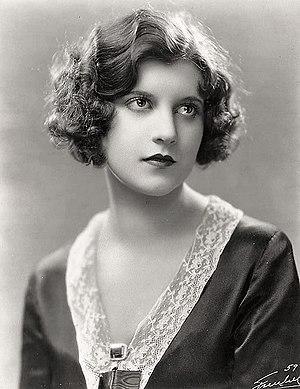
Dorothy Gulliver, née le 6 septembre 1908 à Salt Lake City et morte le 23 mai 1997 à Valley Center, est une actrice américaine.